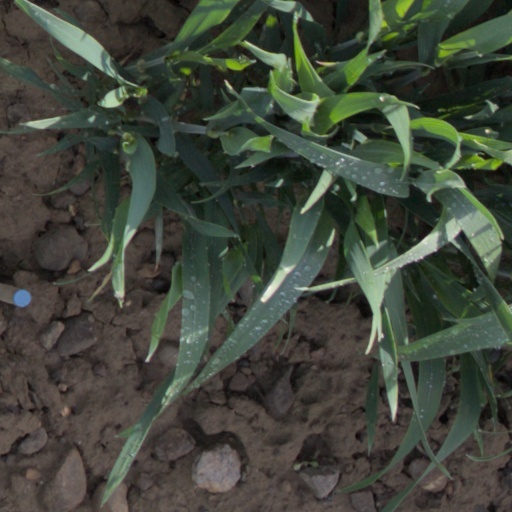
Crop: wheat